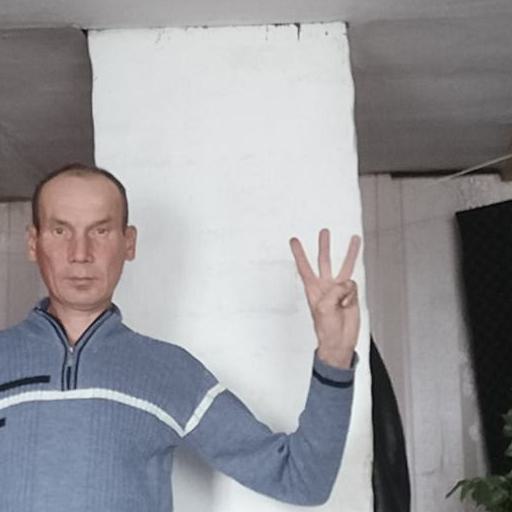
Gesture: three